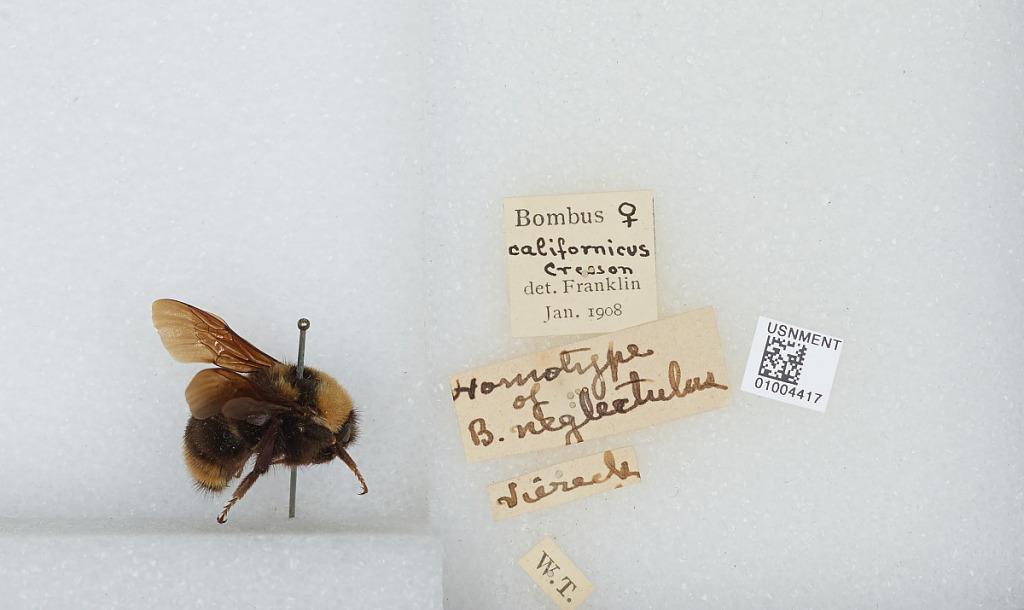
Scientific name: Bombus (Fervidobombus) californicus Smith
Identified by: Franklin